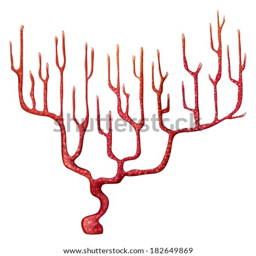
illustration of a red coral on a white background